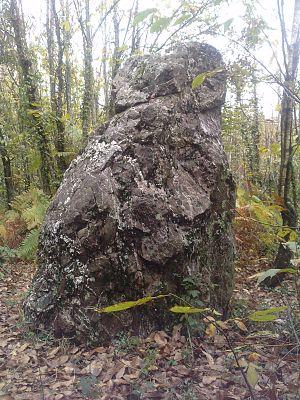
Menhir de la Pierre du Hochu, Forêt de Domnèche (Classé, 1928)
L'article présente un panorama des sites mégalithiques dans la Loire-Atlantique, en France.
Cet article recense les monuments historiques en Loire-Atlantique, en France, répertoriés sur la base Mérimée.
La Pierre du Hochu, appelé aussi Pierre de la Bergère, est un menhir situé à Lusanger, dans le département de la Loire-Atlantique.